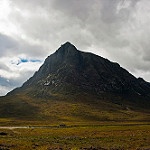
Label: mountain